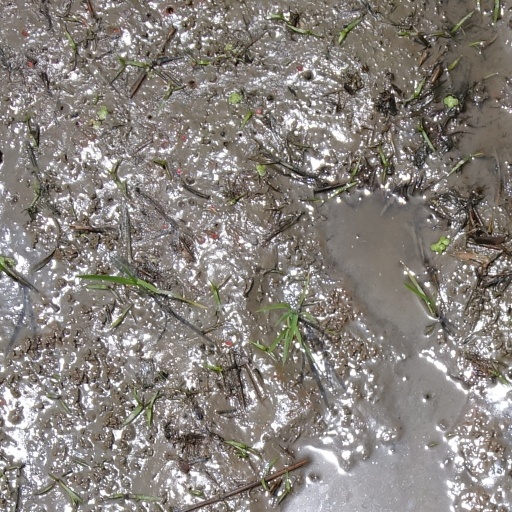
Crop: rice